Mount Despair (Washington)

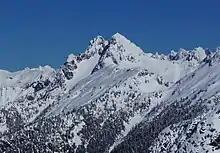
Mount Despair in winter

As fronts approach the North Cascades, they are forced upward by the peaks of the Cascade Range, causing them to drop their moisture in the form of rain or snowfall onto the Cascades (Orographic lift). As a result, the west side of the North Cascades experiences high precipitation, especially during the winter months in the form of snowfall. During winter months, weather is usually cloudy, but, due to high pressure systems over the Pacific Ocean that intensify during summer months, there is often little or no cloud cover during the summer. Because of maritime influence, snow tends to be wet and heavy, resulting in high avalanche danger.